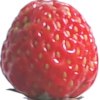
Label: strawberry